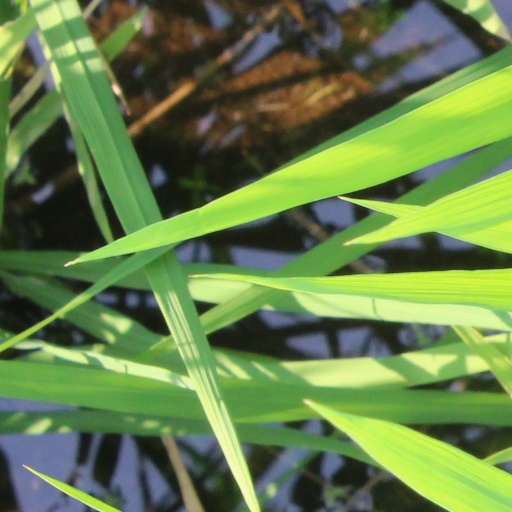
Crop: rice